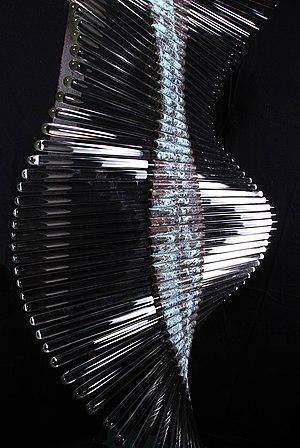
Thierry Bontridder - Evénement 7, 1994 (détail). Sculpture en cuivre, verre et acier. Dimensions
Thierry Bontridder, né le 29 octobre 1956 à Bruxelles, est un sculpteur et créateur de bijoux contemporains belge.